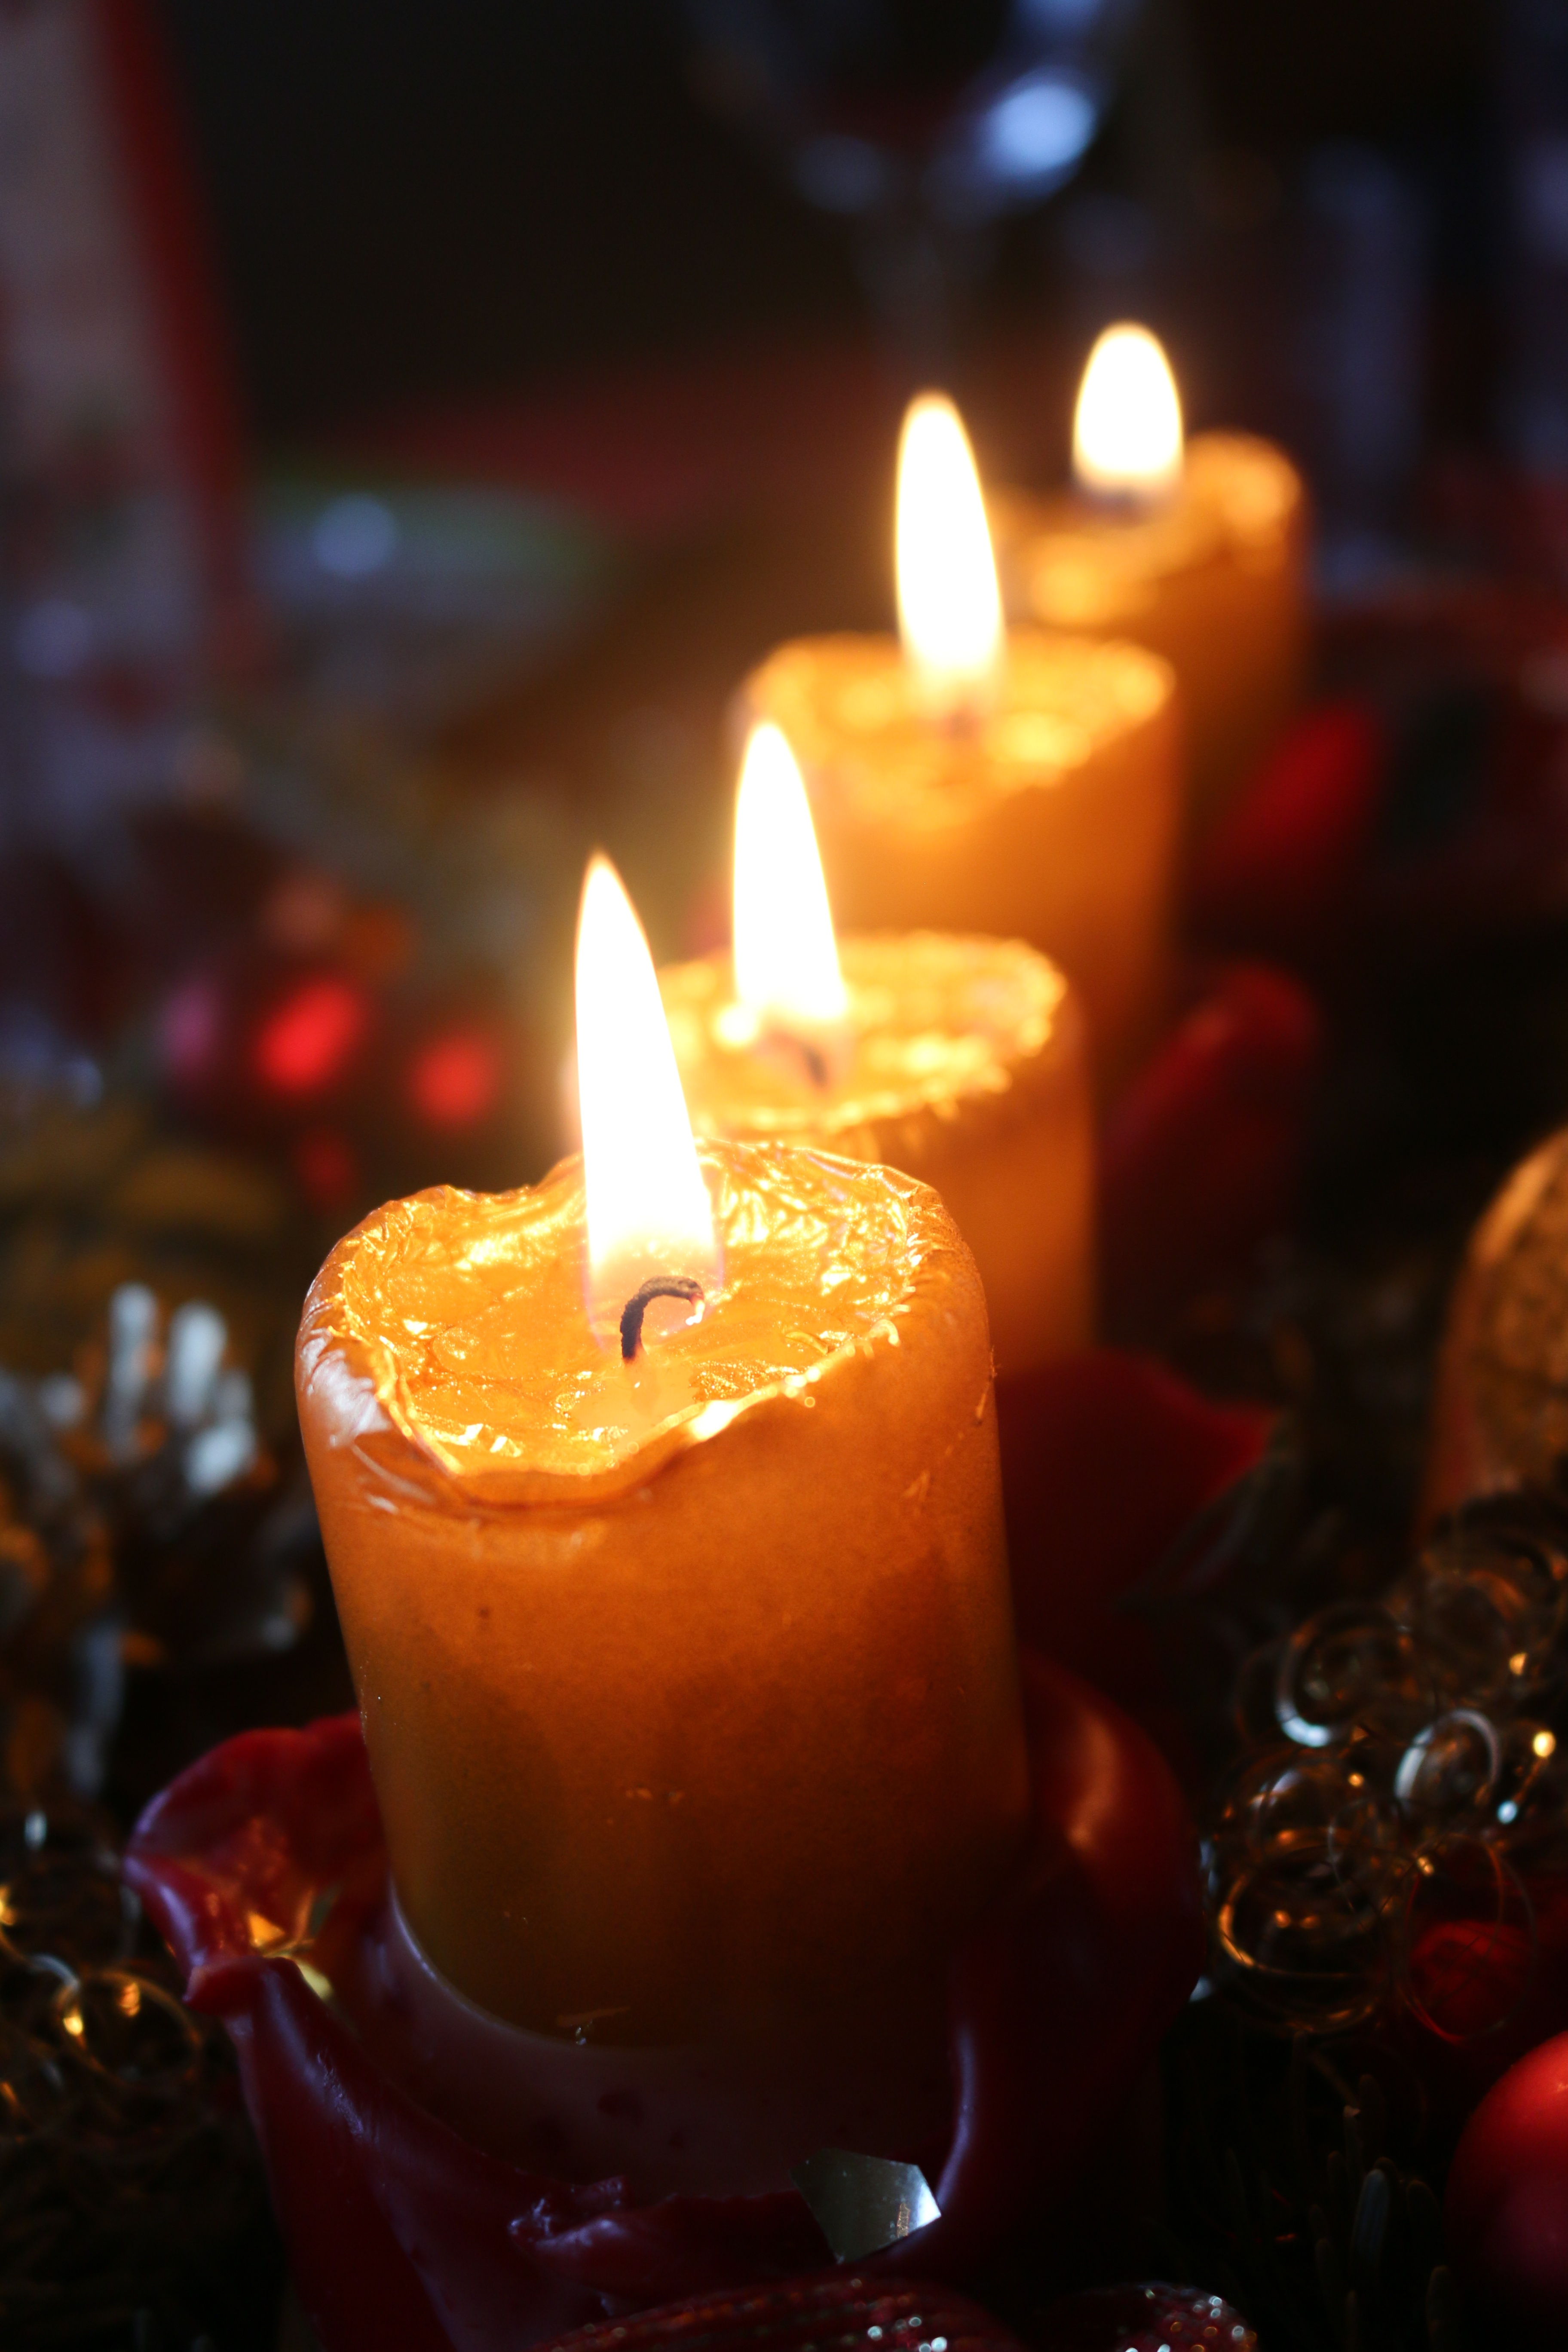
light, flower, food, red, holiday, flame, candle, christmas, lighting, decor, advent, christmas decoration, christmas time, candlelight, christmas motif